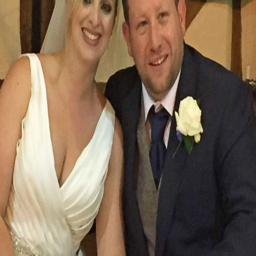
dad was worried she 'd ruin her make - up if she cried over the stained wedding dress .